A Nervous Breakdown

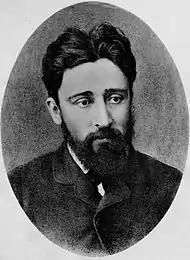
Garshin in 1885

In March 1888, Russia was shocked by the news of the tragic death of Vsevolod Garshin. The writer, noted for his sensitivity to social injustice and great compassion for suffering people, died in a hospital five days after he threw himself down the stairwell from the fourth floor of the house he lived in. Almost immediately, two groups of writers started to collect money for the Garshin monument, as well as literary tributes. One, centered around the newspaper "Novosti", was headed by Kazimir Barantsevich, and another, organized by the staff of "Severny Vestnik", by Alexey Pleshcheyev.